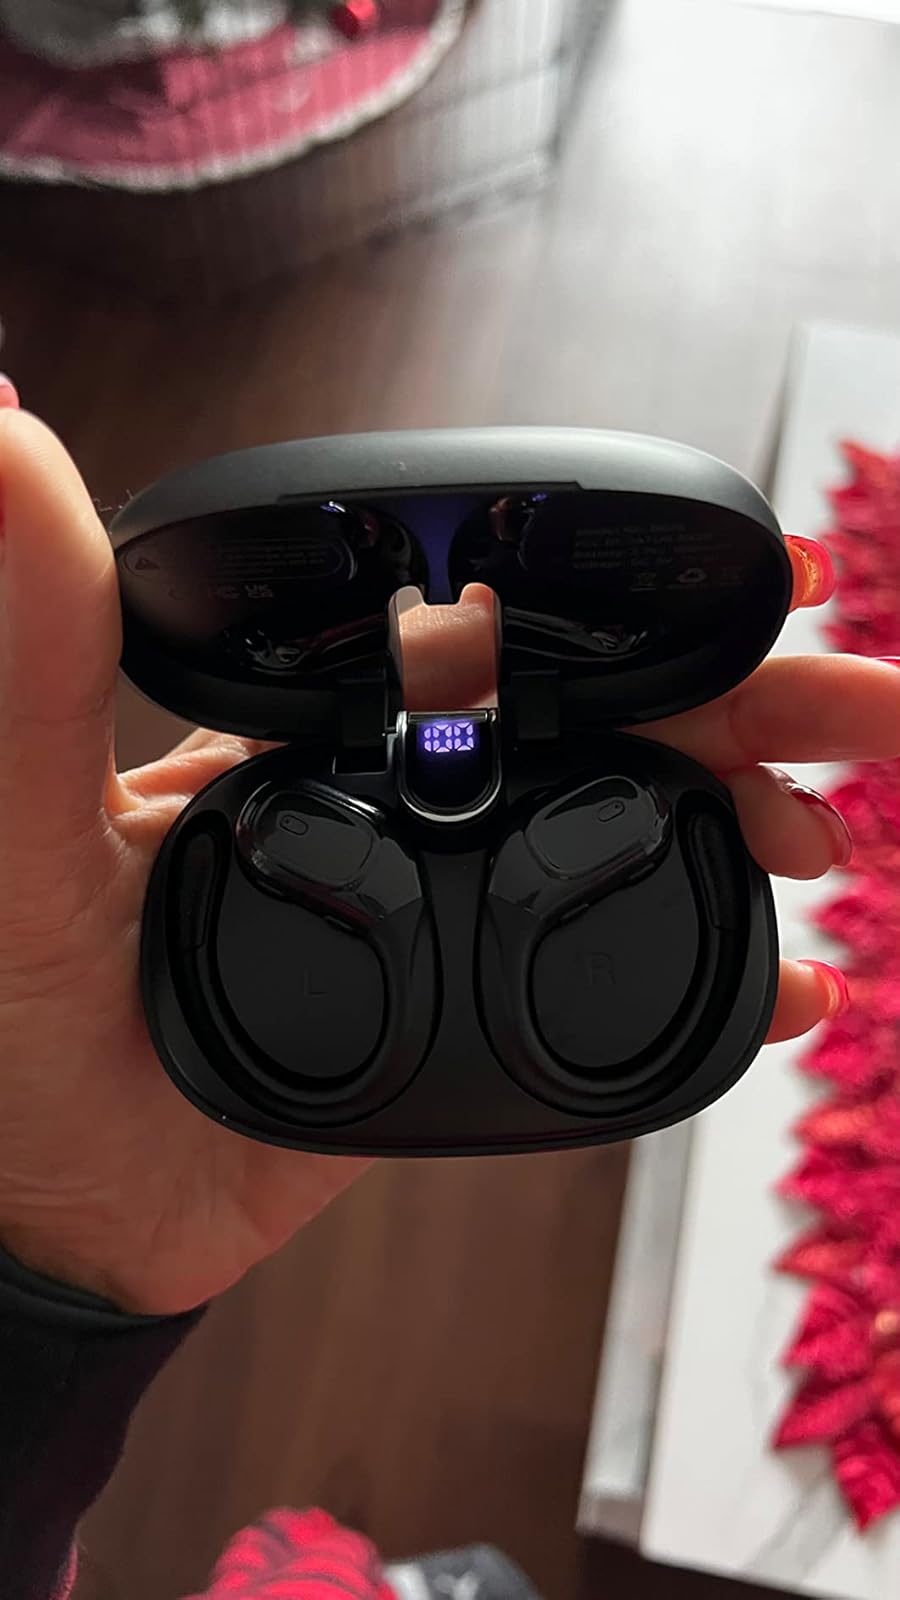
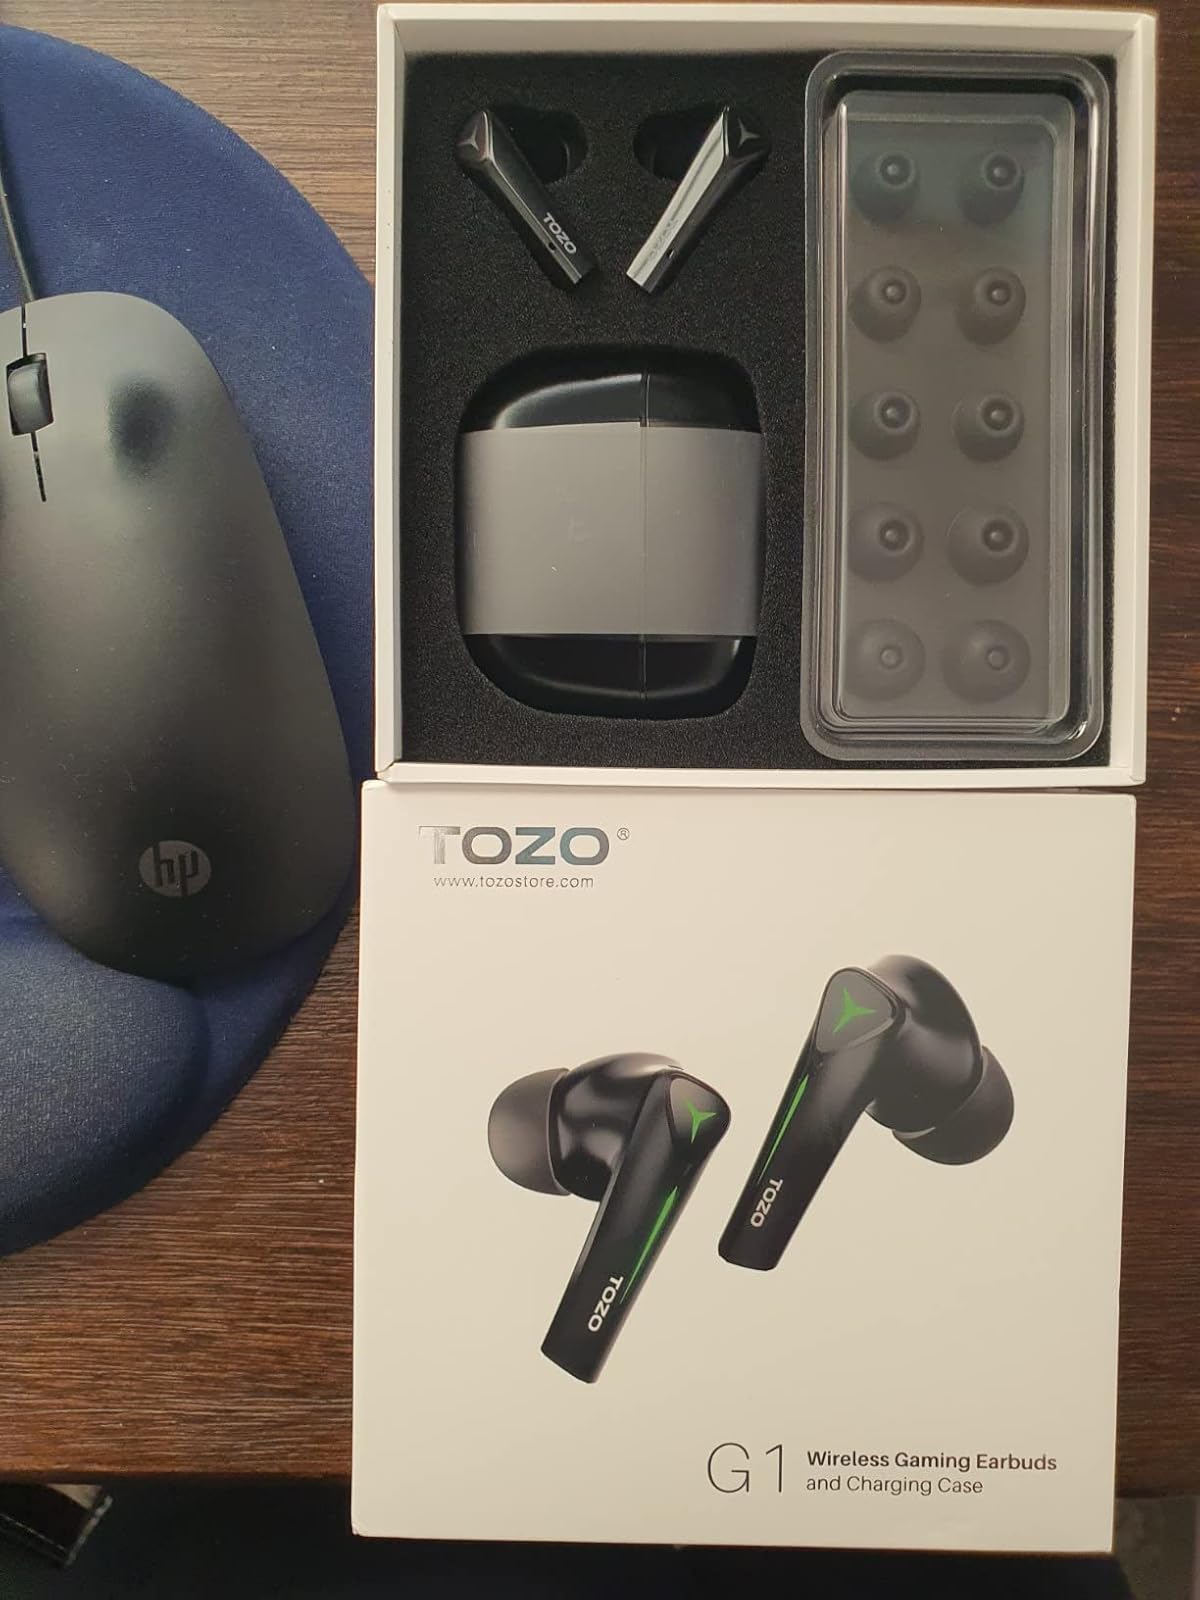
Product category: earbuds
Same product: no